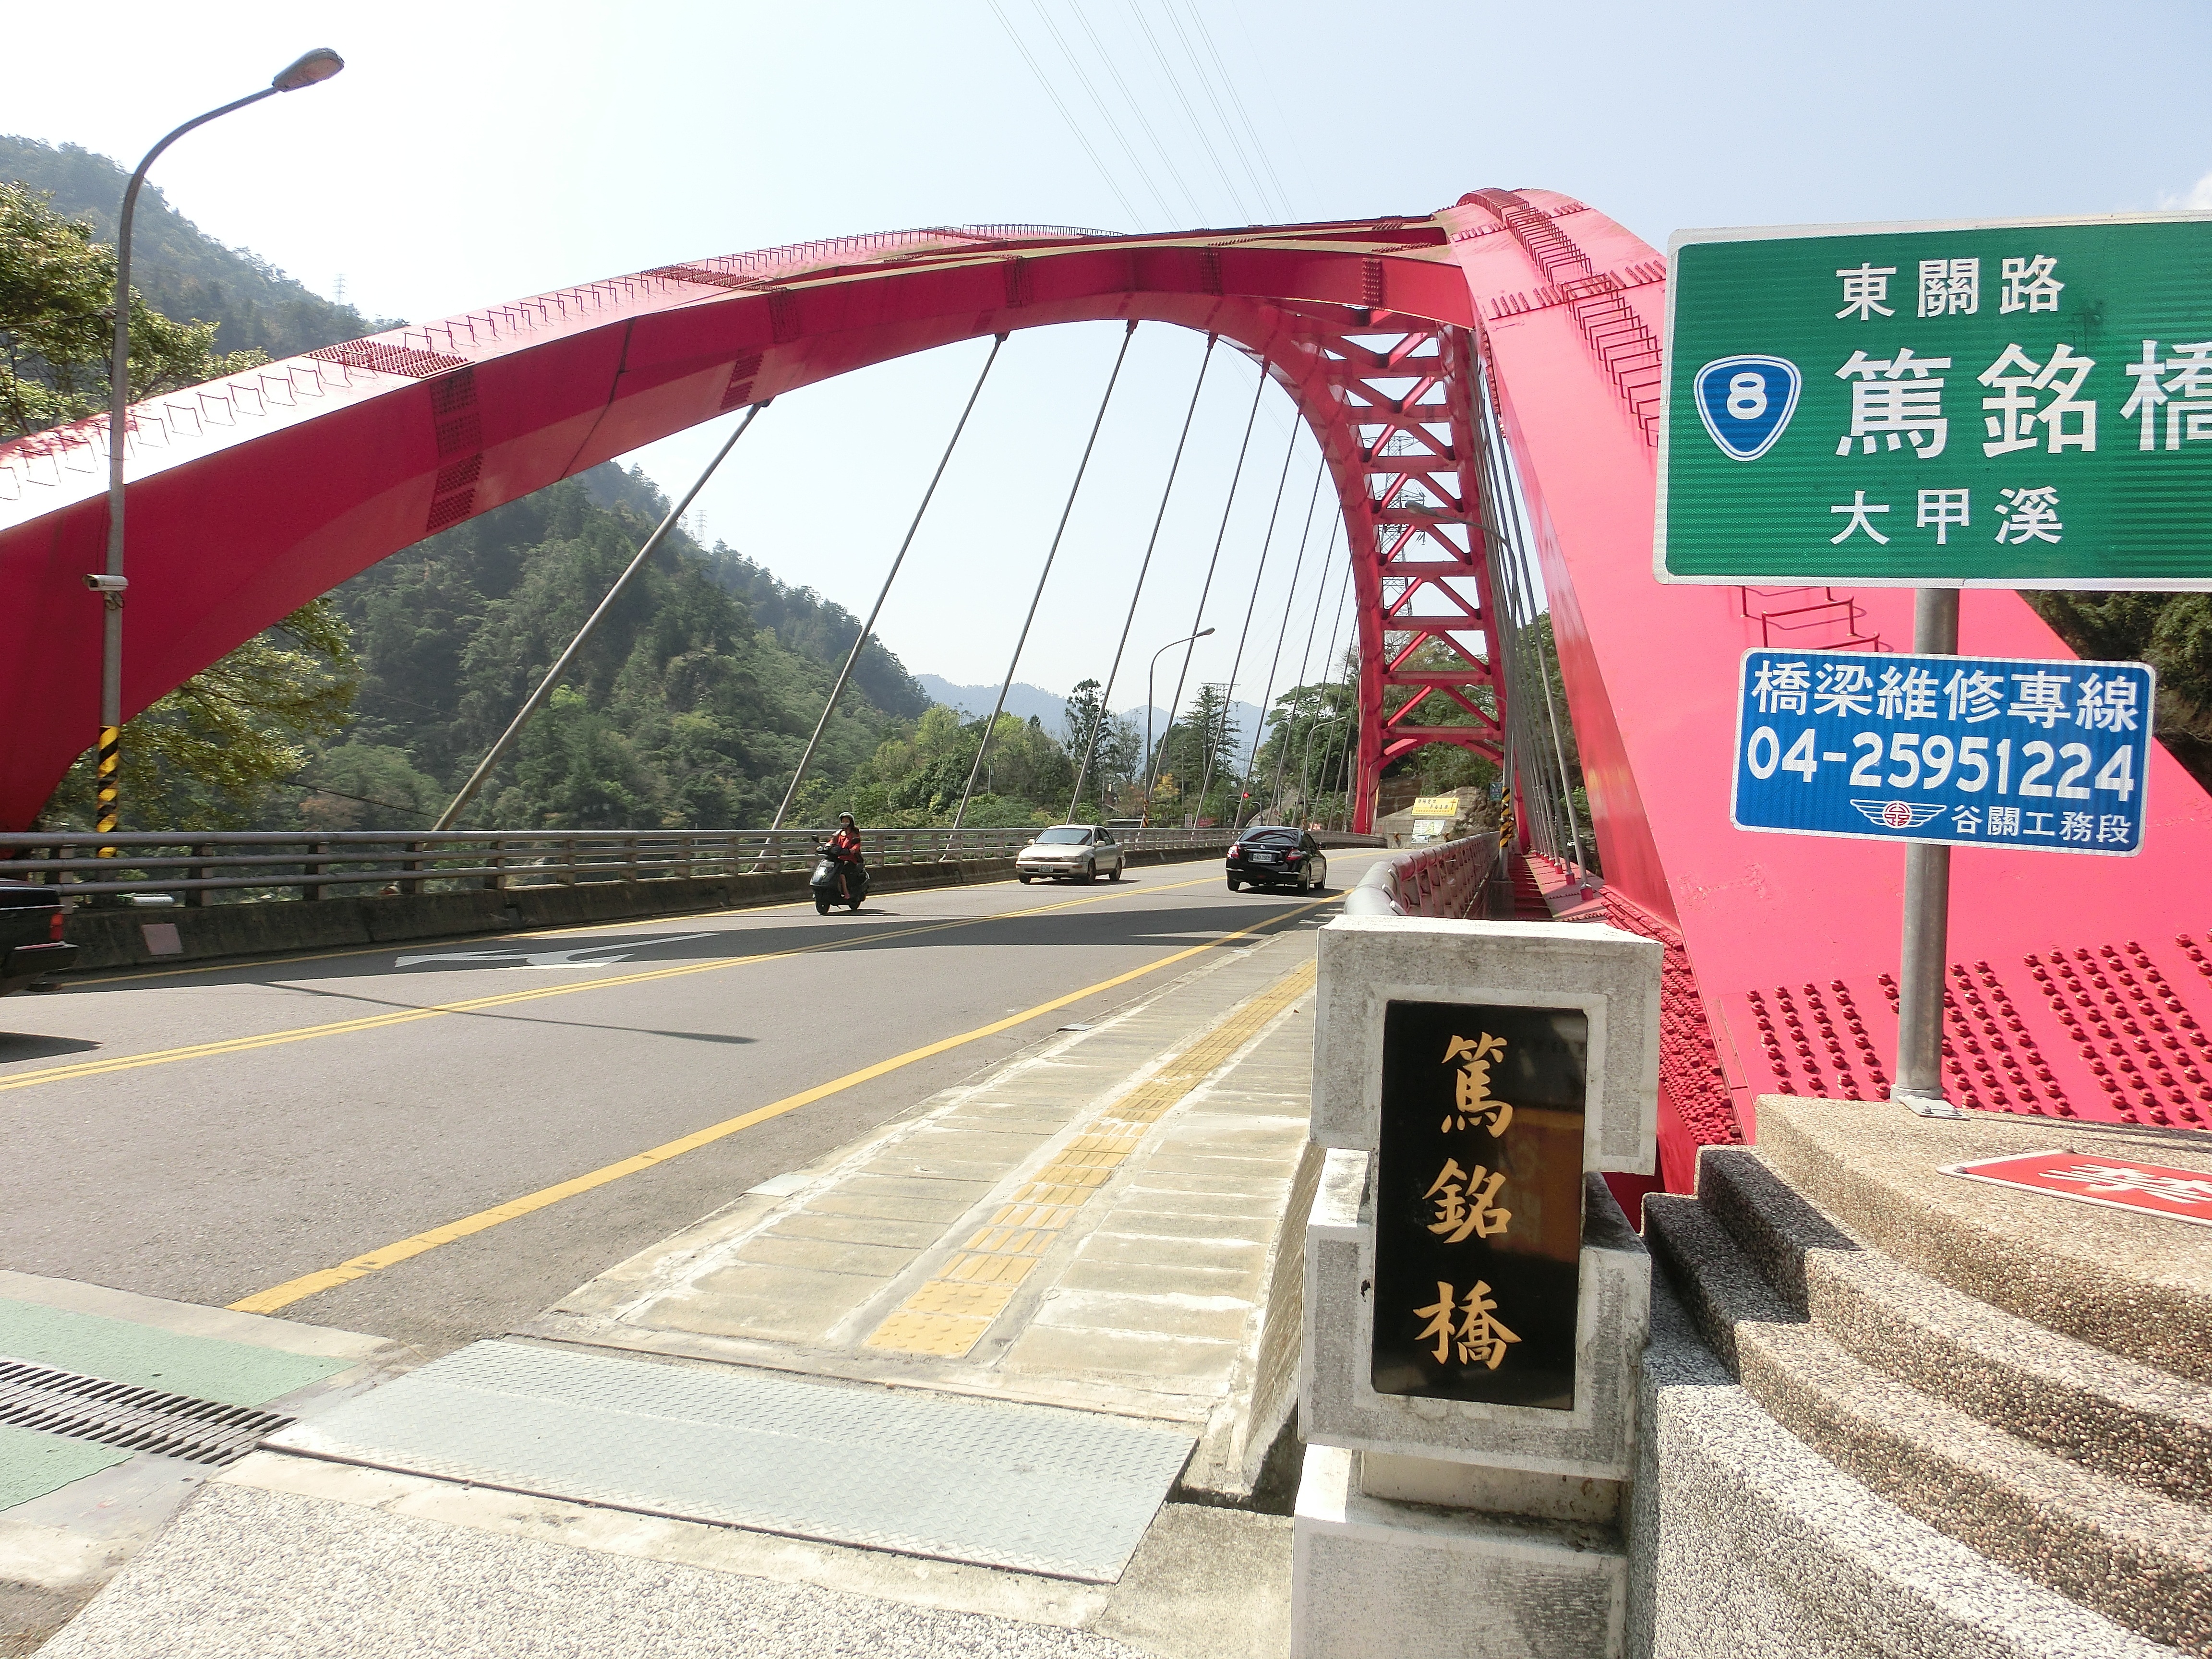
bridge, transport, public transport, valley off, du ming bridge, tri mountain national park